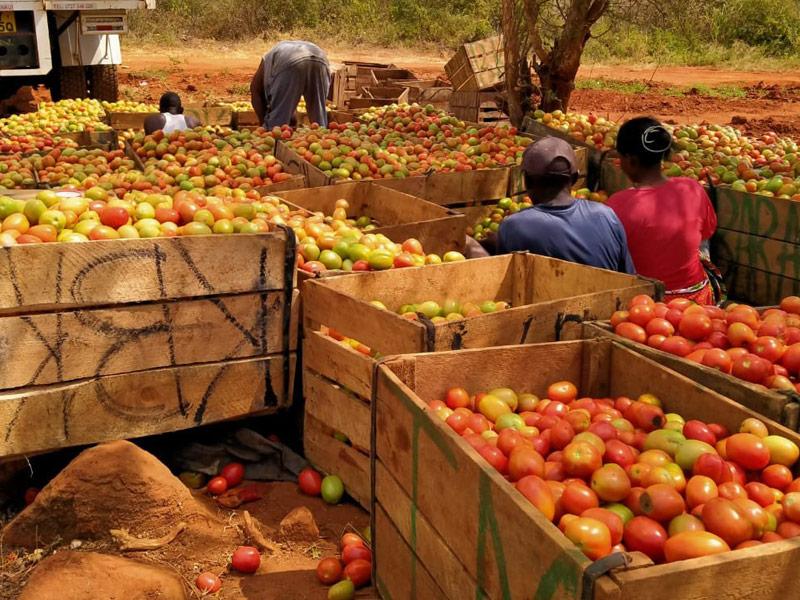
Jopo la watu walio katika eneo la wazi lililozungukwa na masanduku yaliyohifadhi zao la nyanya, ikiashiria ni eneo litumikalo kwa ajili ya uzalishiaji na uandaaji wa zao hilo la biashara.